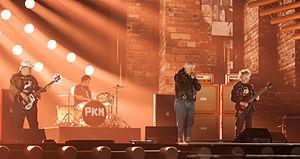
La Finlande a annoncé en 2014 sa participation au Concours Eurovision de la chanson 2015 à Vienne, en Autriche. Le pays est représenté par le groupe Pertti Kurikan Nimipäivät avec la chanson Aina mun pitää, sélectionnés via l'émission Uuden Musikiin Kilpailu 2015.
Aina mun pitää est la chanson de Pertti Kurikan Nimipäivät qui représente la Finlande au Concours Eurovision de la chanson 2015 à Vienne.